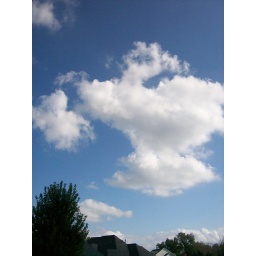
sky above my house